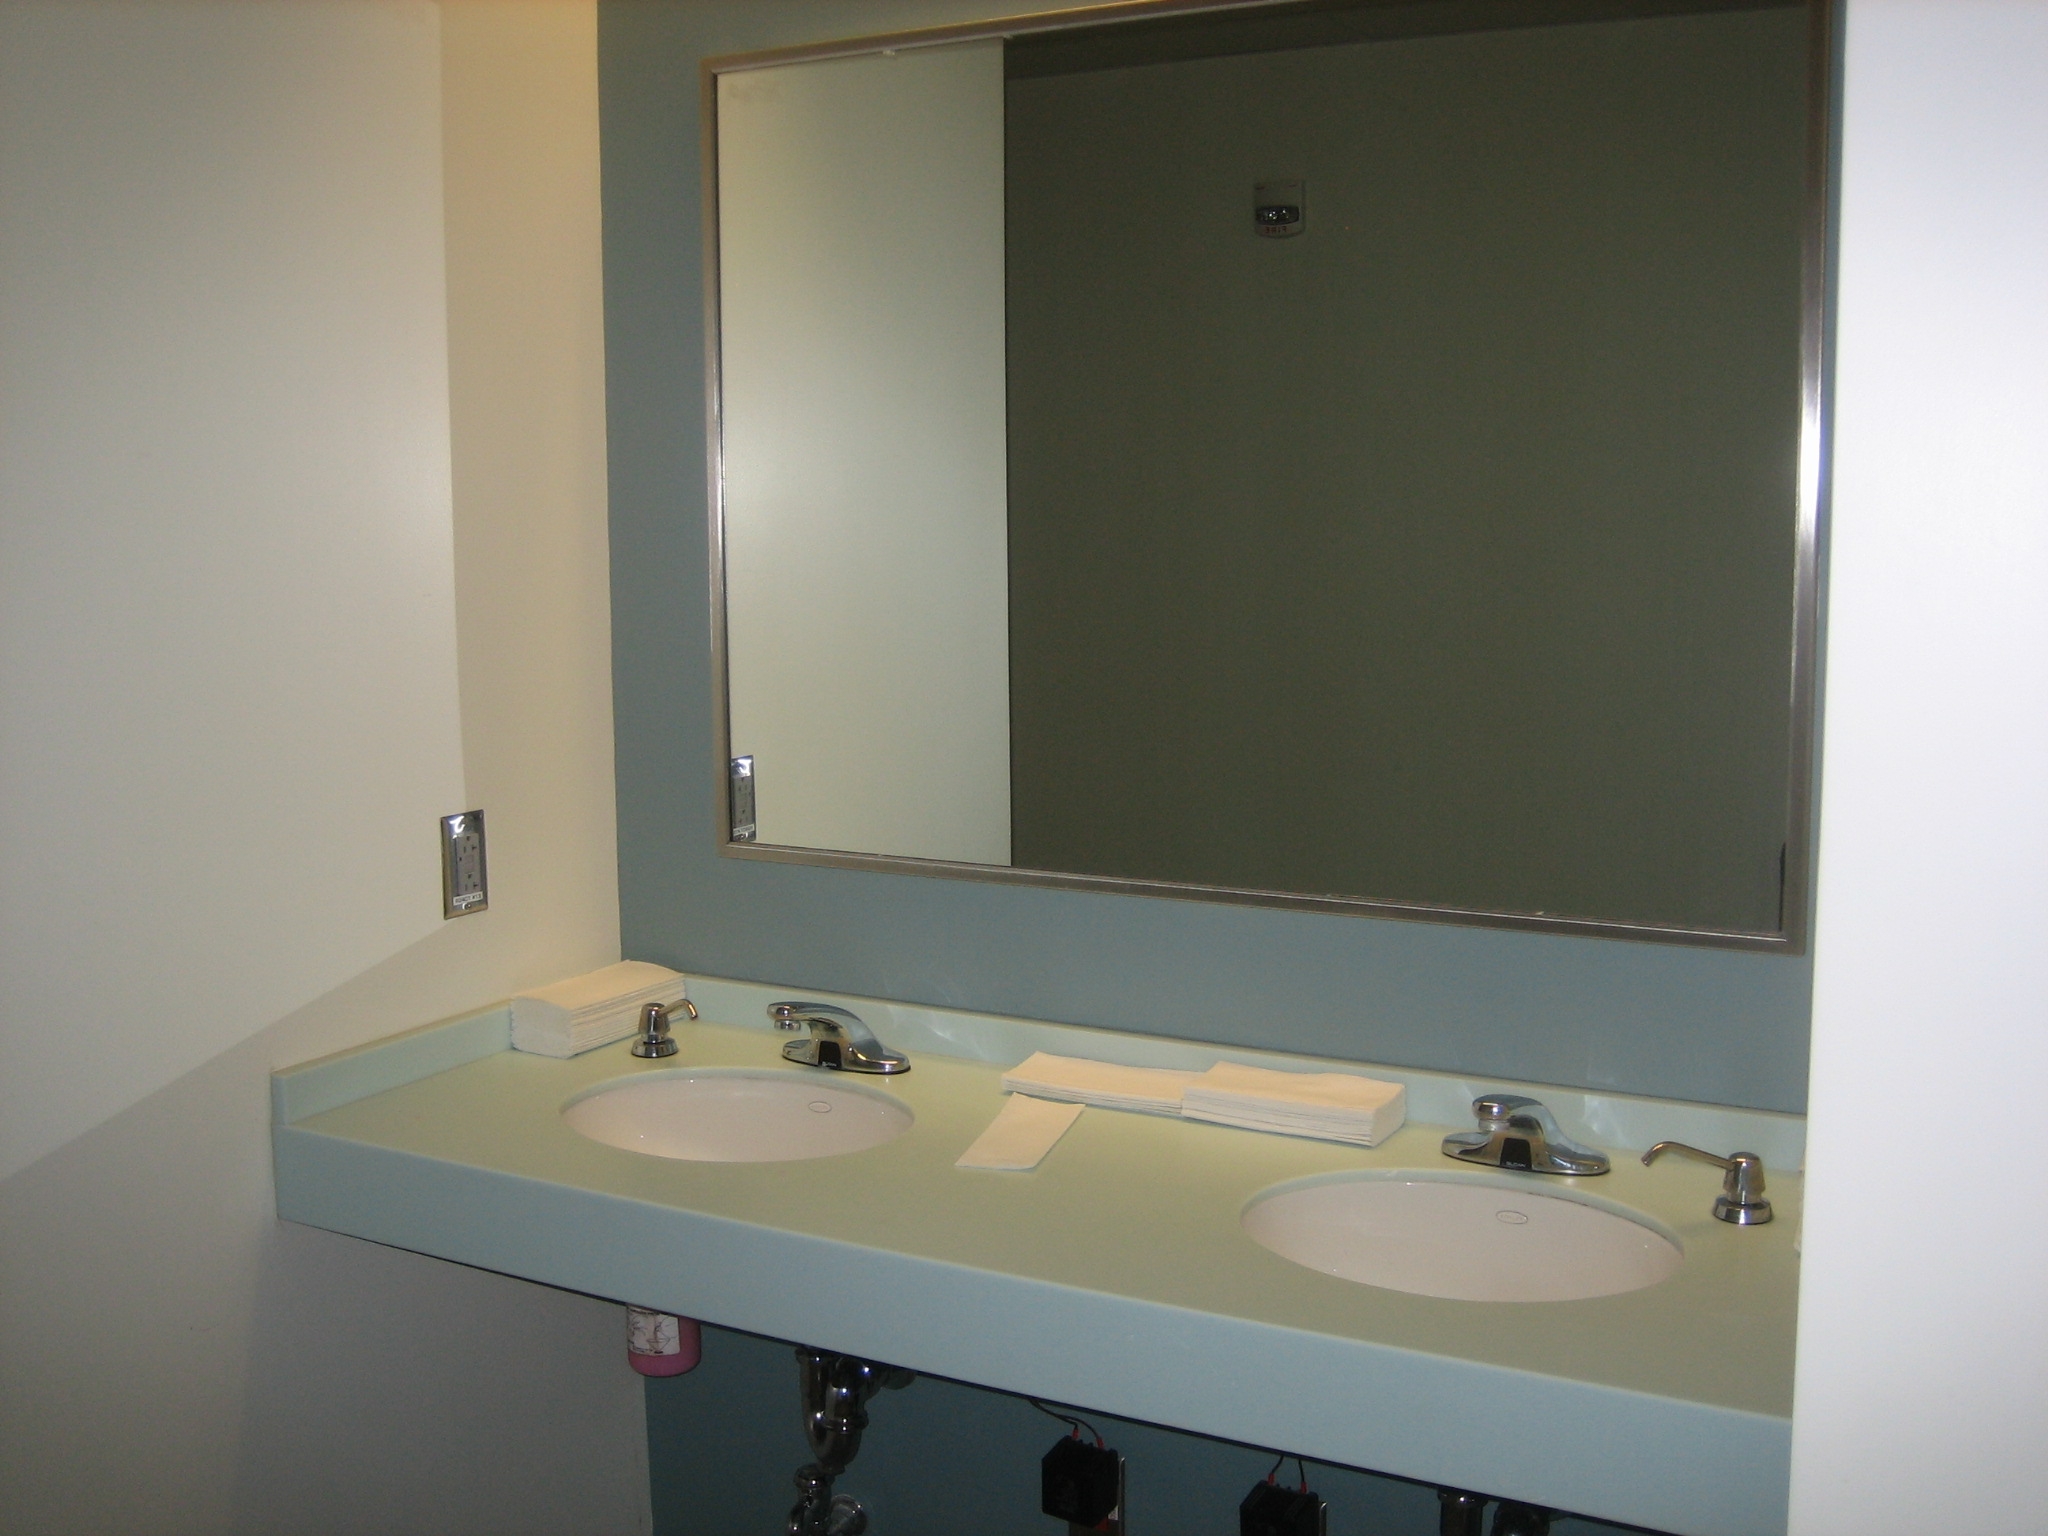
Room type: bathroom